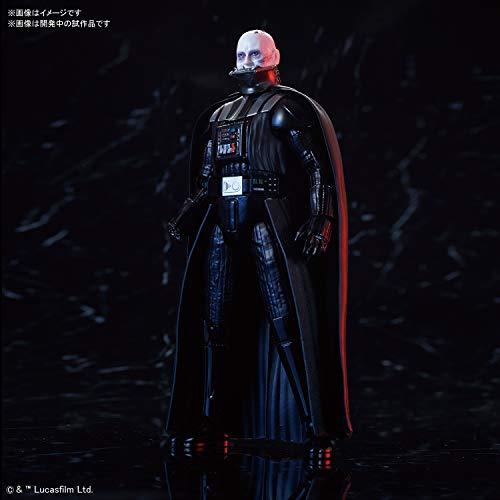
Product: Bandai Hobby Star Wars 1/12 Darth Vader (Return of the Jedi Ver.) "Star Wars" Model Kit
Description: Alternate right arm with the hand cut off to reflect the fierce fight with Luke Skywalker.
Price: $22.27
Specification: ProductDimensions:3x3x6inches|ItemWeight:14.9ounces|ShippingWeight:14.9ounces(Viewshippingratesandpolicies)|ASIN:B07GWHF991|Itemmodelnumber:-|Manufacturerrecommendedage:13yearsandup